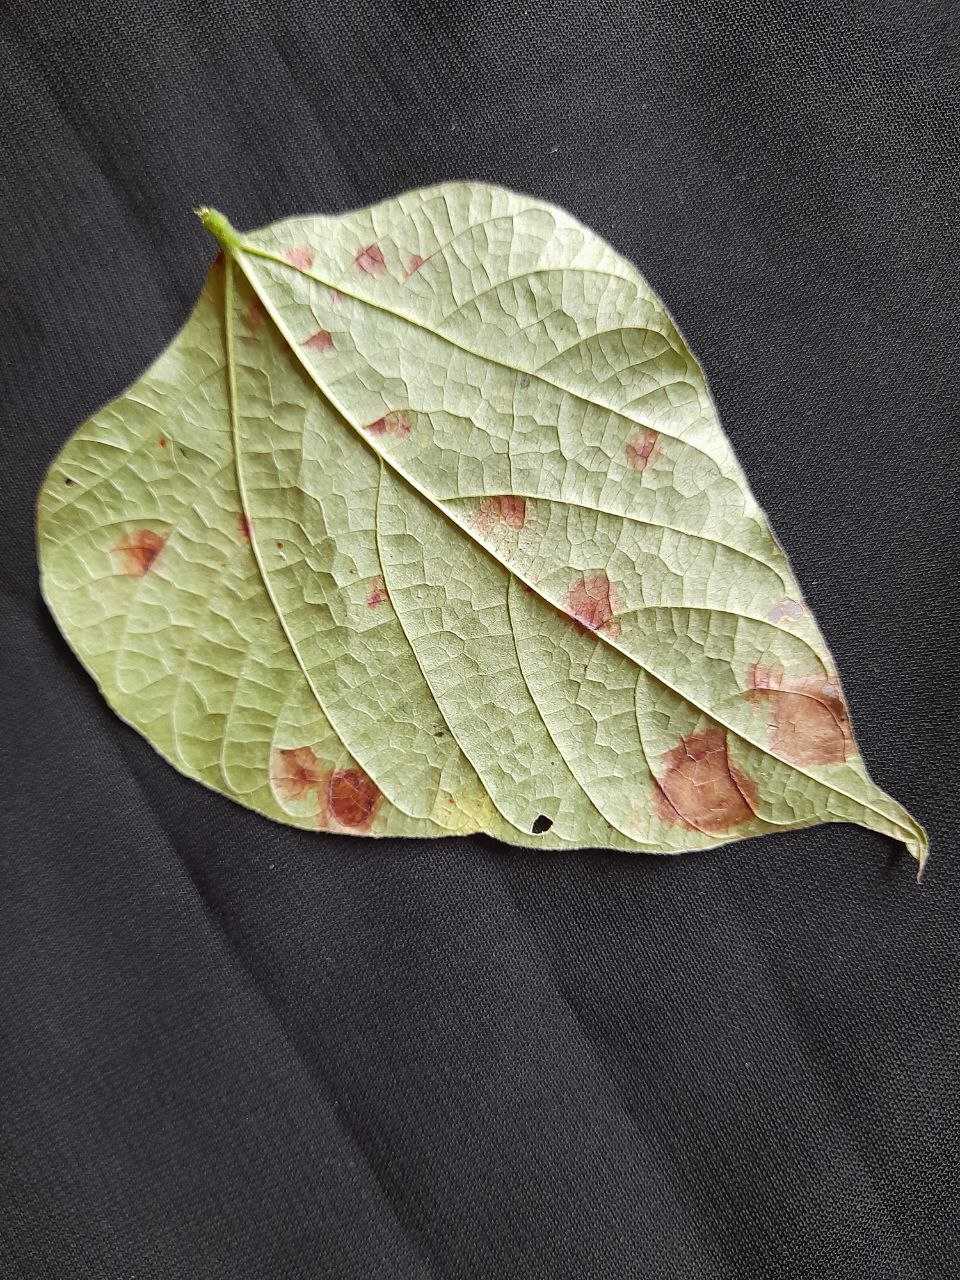
Crop: bean
Leaf condition: Rust